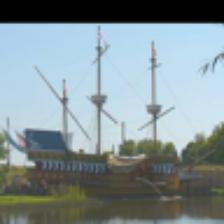
Label: NonHuman